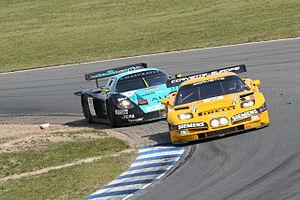
La saison 2005 du Championnat FIA GT est la neuvième édition de cette compétition. Elle se déroule du 10 avril au 25 novembre 2005. Elle comprend onze manches dont les 24 Heures de Spa. Elle a consacré le pilote suisse Gabriele Gardel ainsi que l'équipe Vitaphone Racing Team.